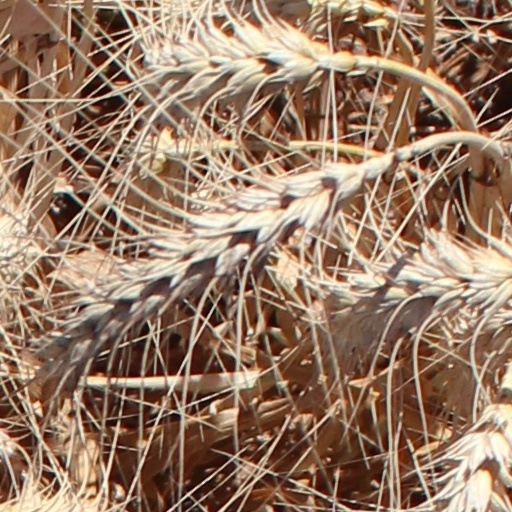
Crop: wheat